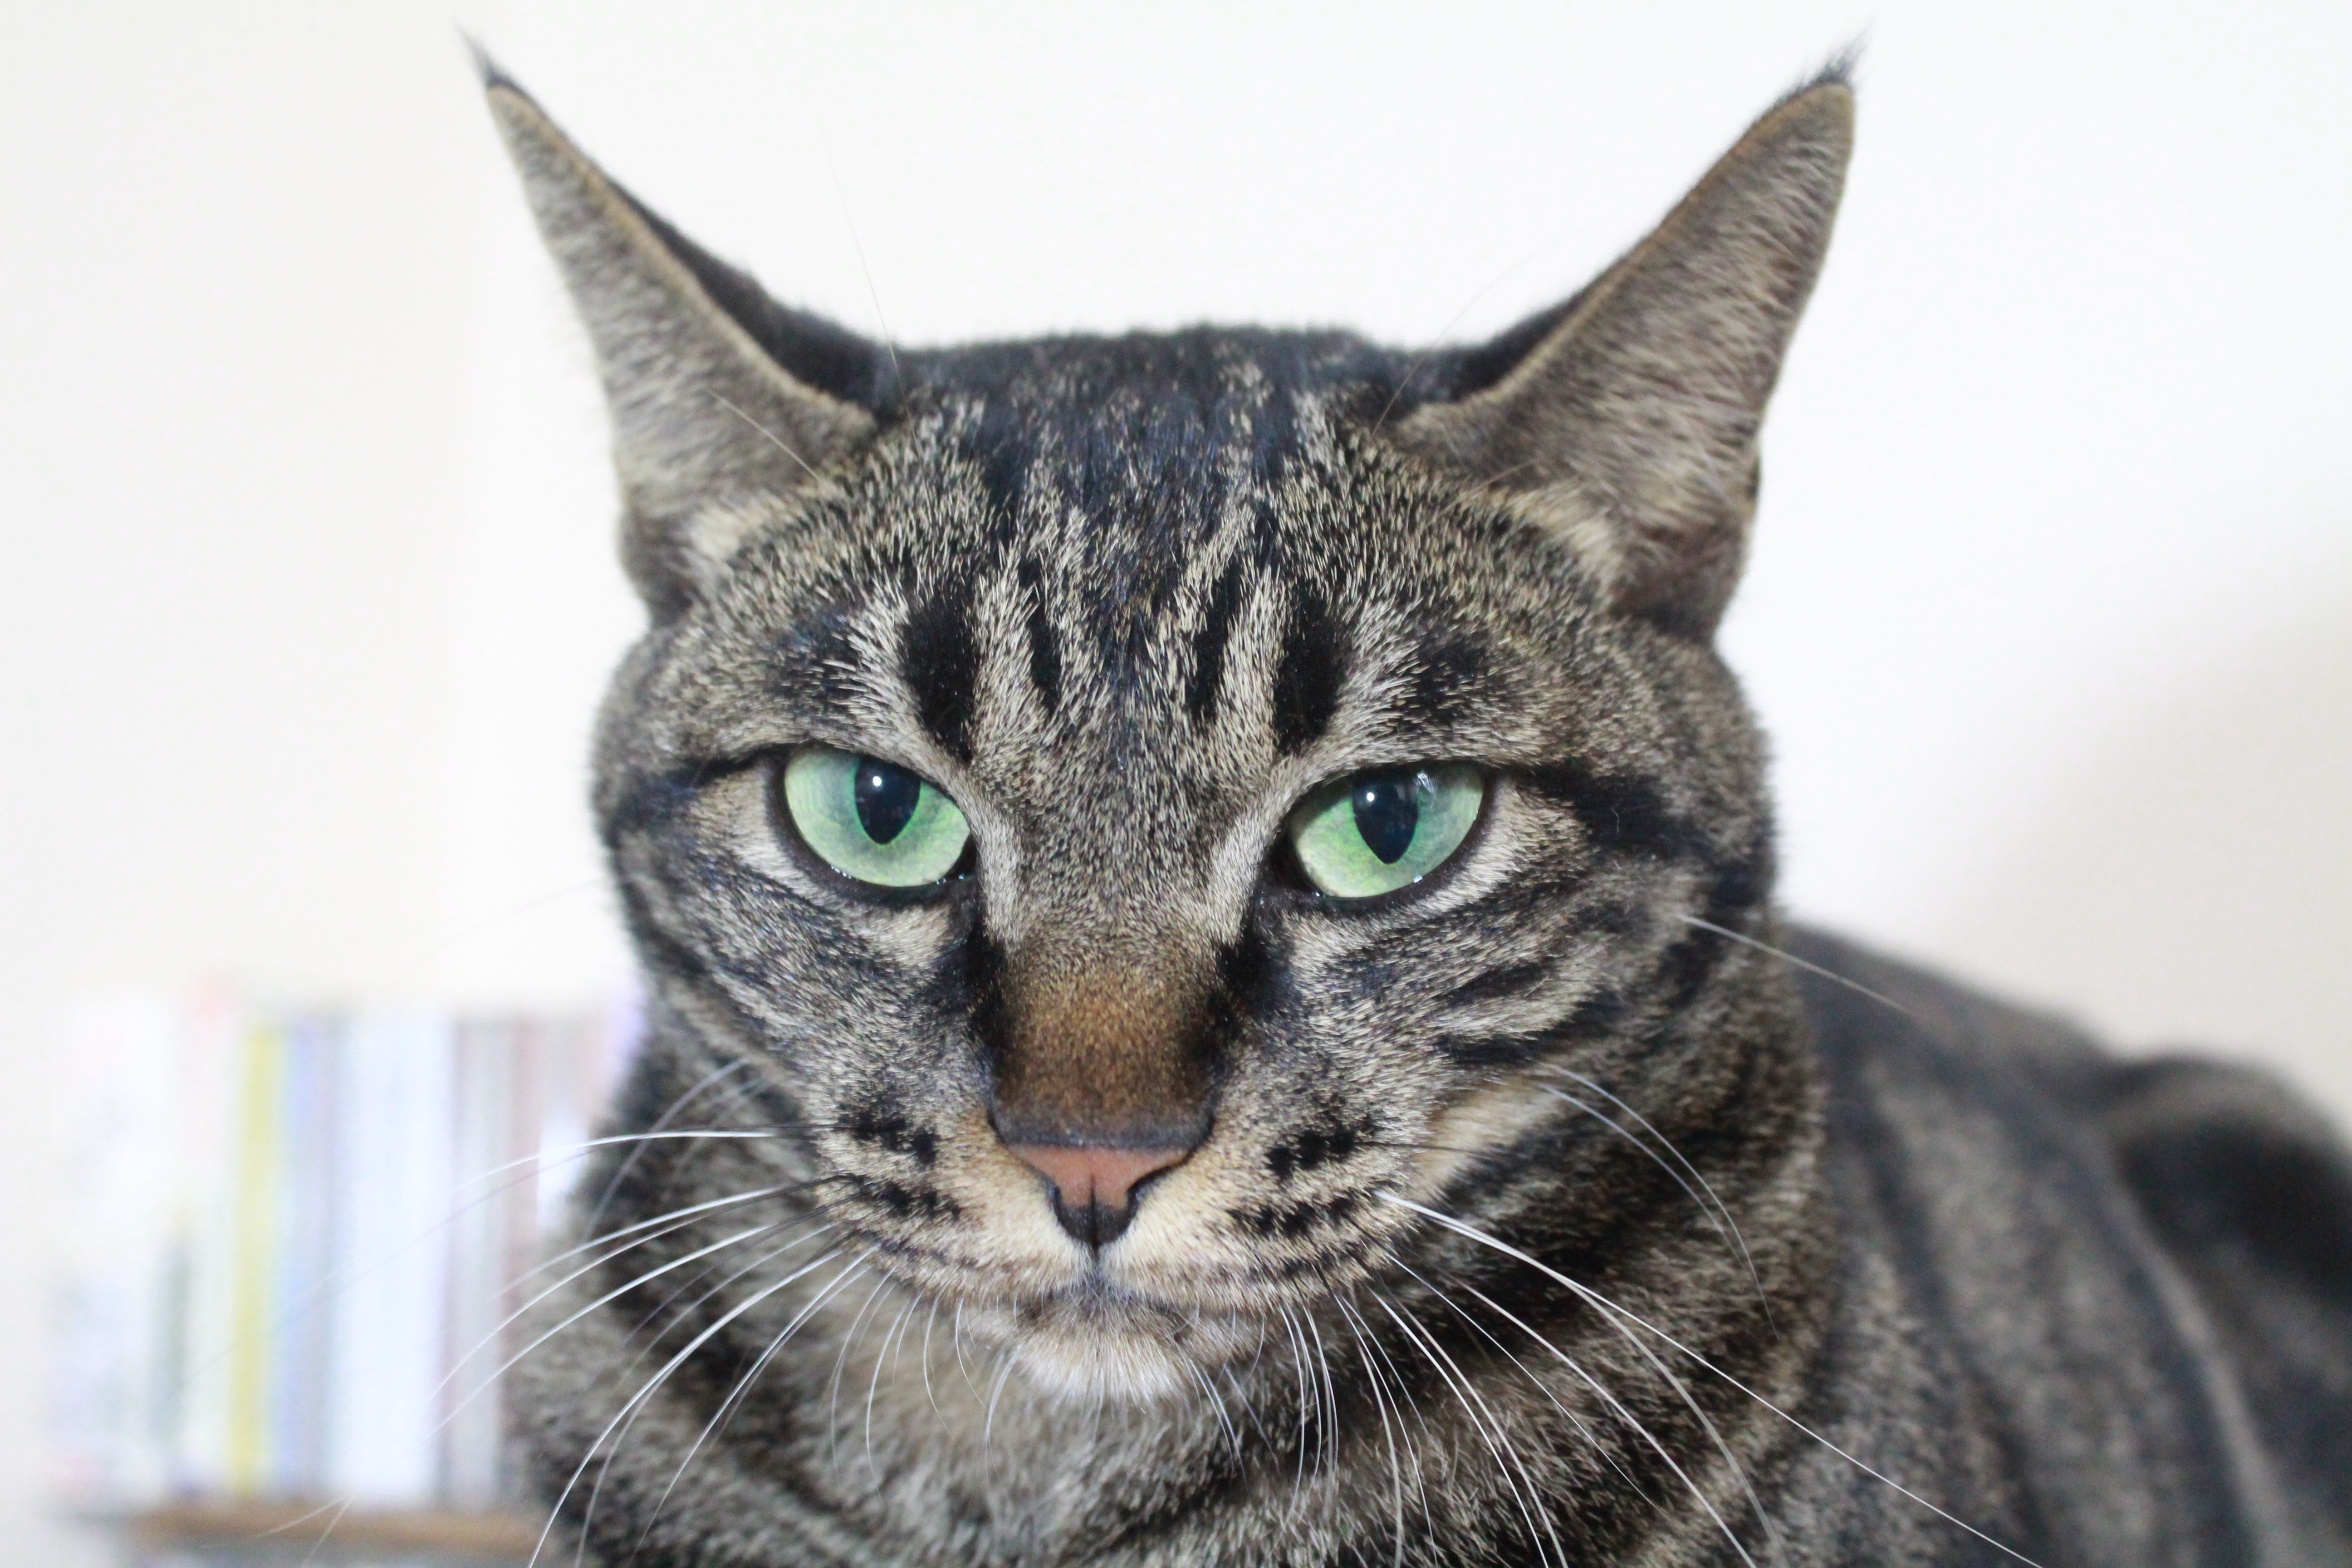
cat, mammal, fauna, close up, whiskers, vertebrate, arrogant, tabby cat, european shorthair, wild cat, meow meow meow meow, gel reviews, small to medium sized cats, cat like mammal, domestic short haired cat, pixie bob, american shorthair